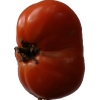
Label: tomato